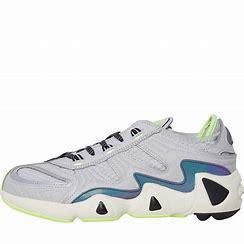
Brand: Adidas
Model: FYW S 97